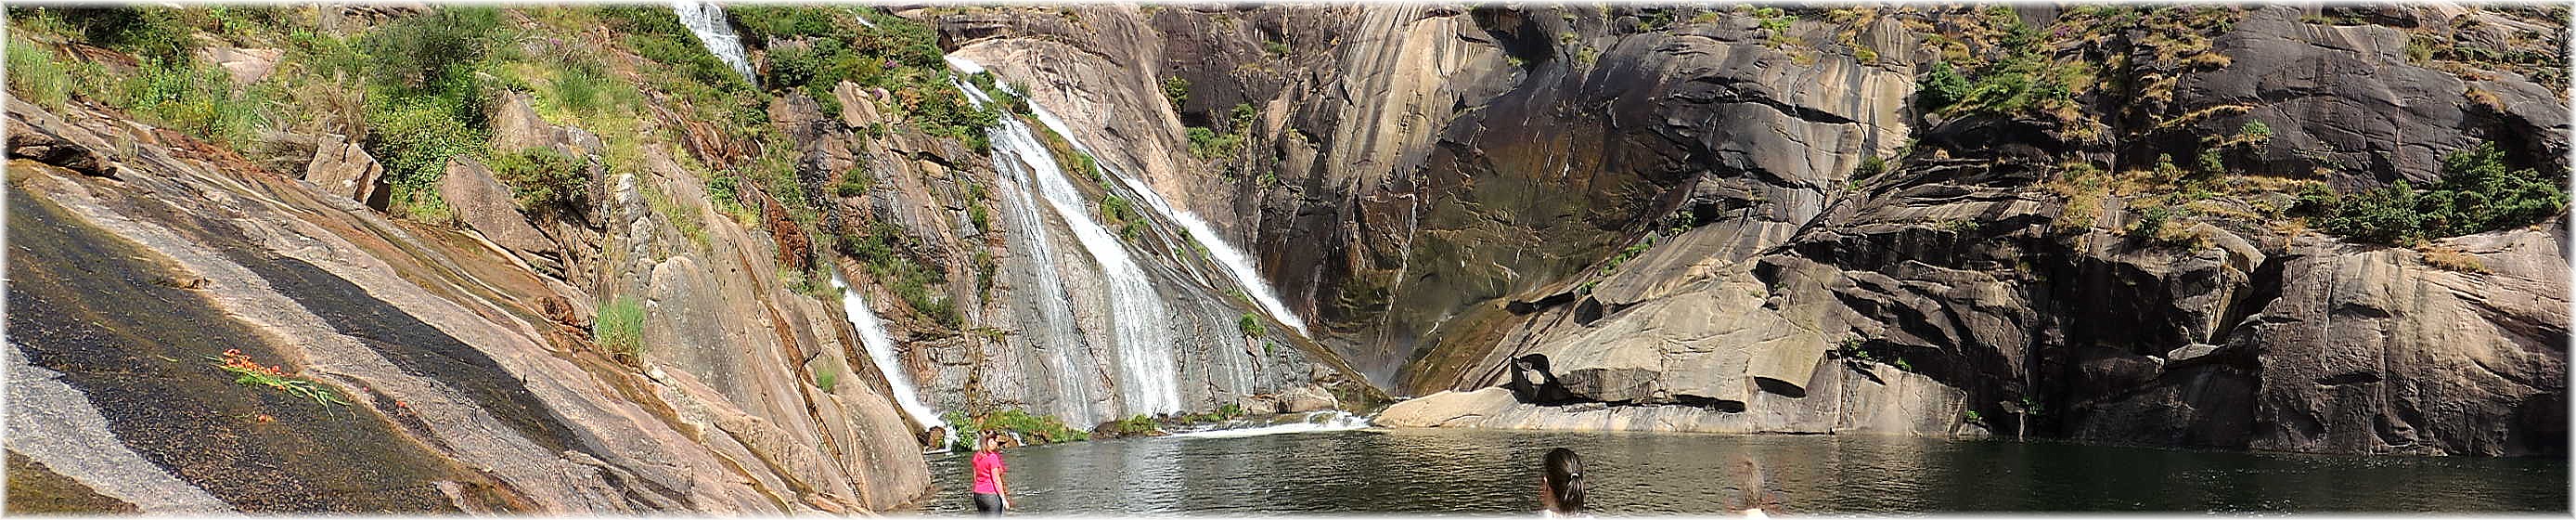
nature, waterfall, europe, body of water, spain, espagne, ravine, europa, agua, naturaleza, wasserfall, espaa, galicia, natureza, cascada, mygearandme, acorua, lacorua, water feature, corua, fervenza, galiza, auga, corunna, galice, provinciacorua, ezaro, saltodeagua, dumbria